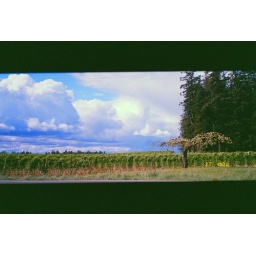
clouds over raspberries/apple tree